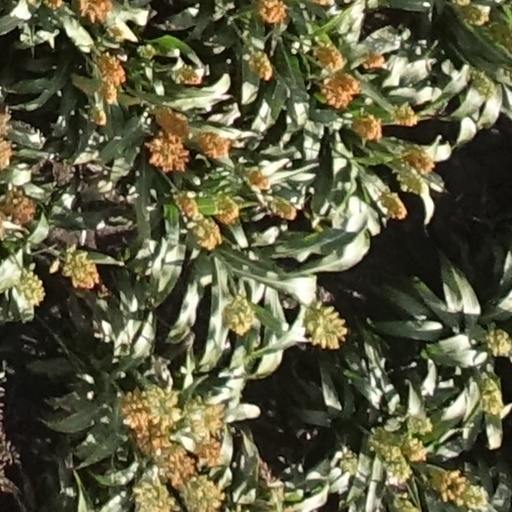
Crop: sorghum